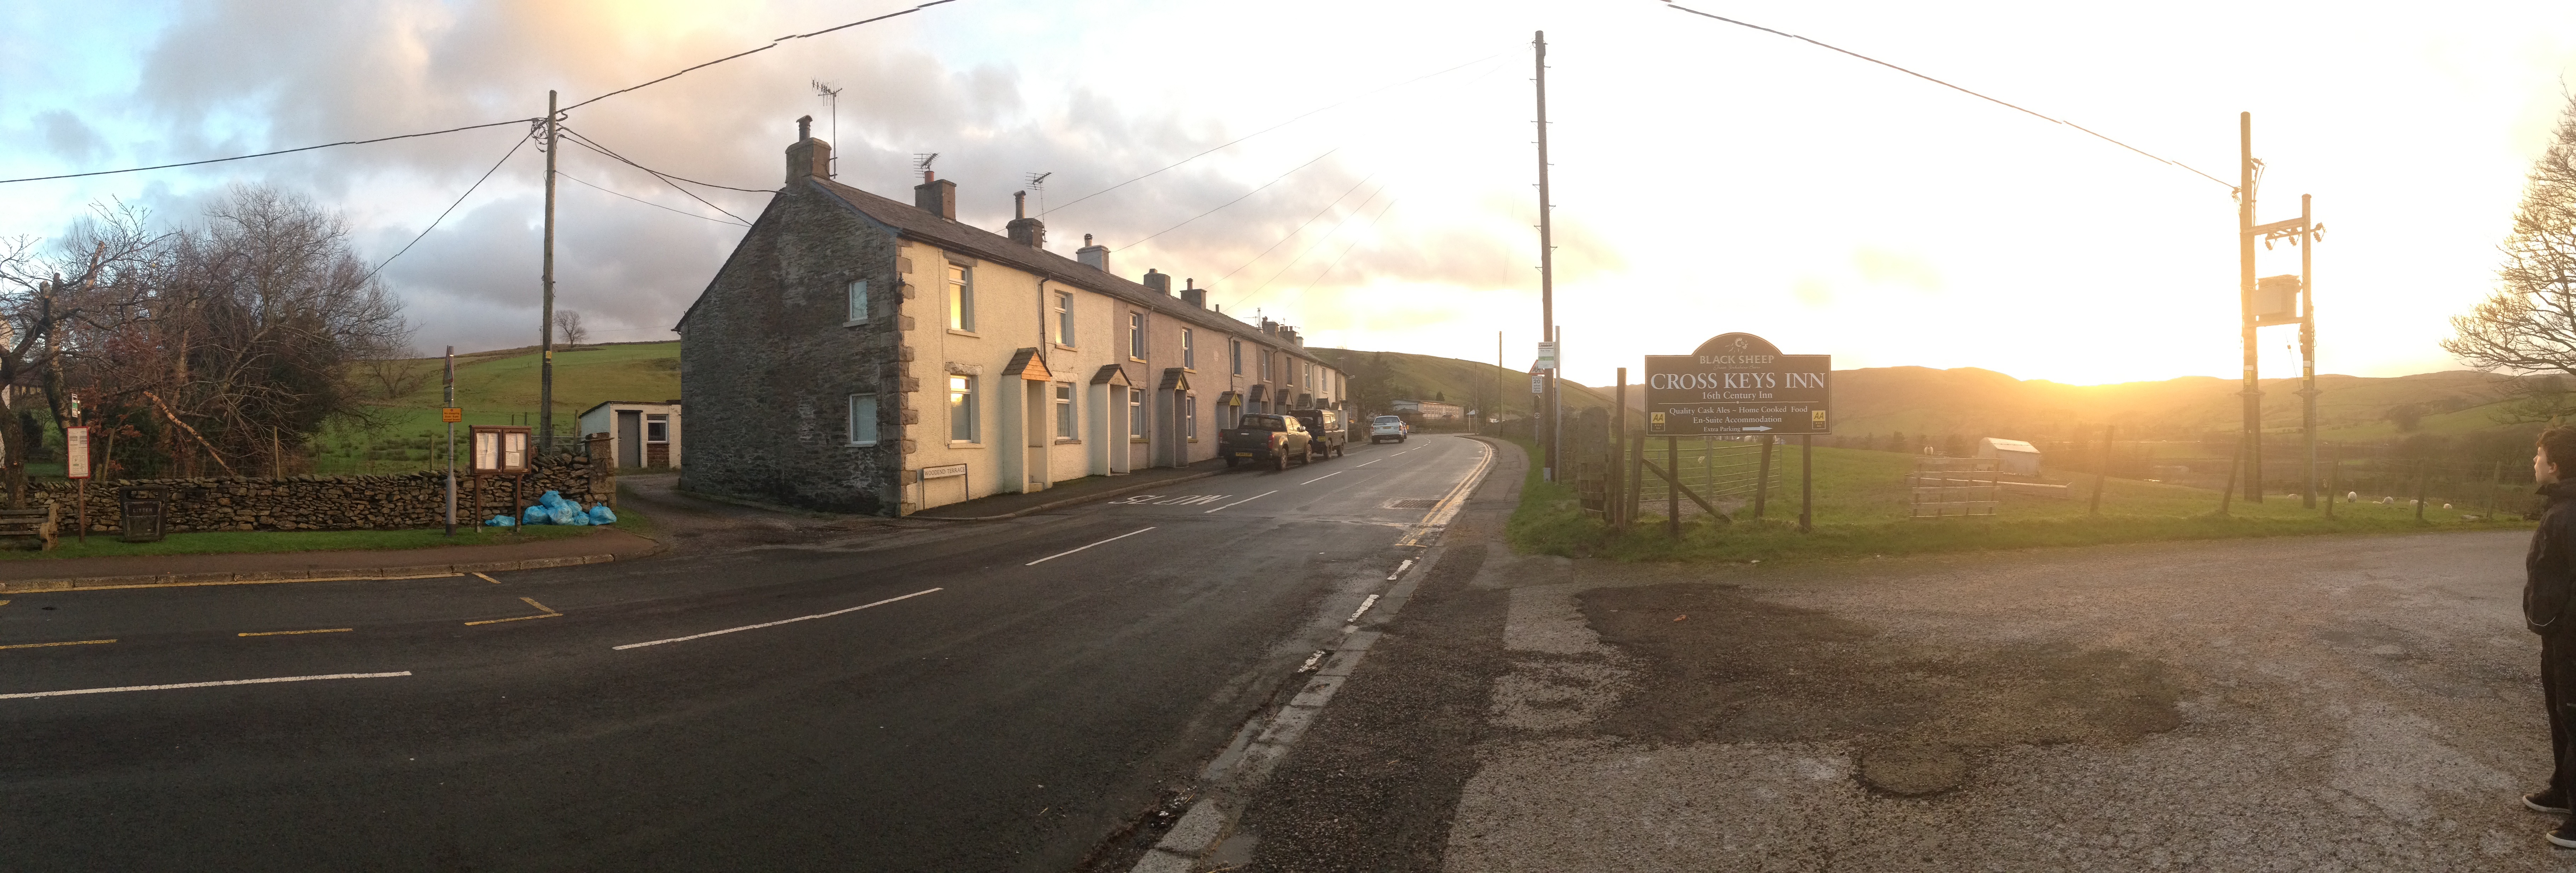
road, street, town, lane, waterway, infrastructure, residential area